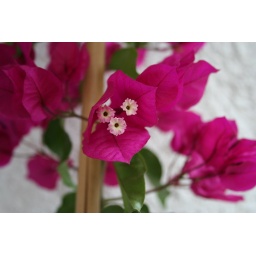
three littel flowers in a big flower